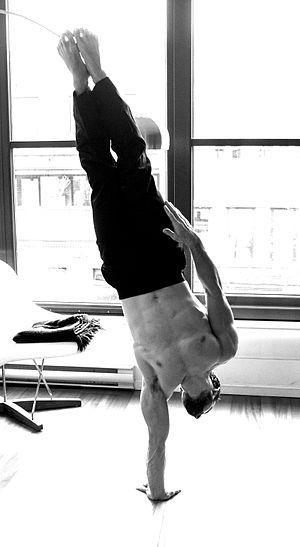
Le breakdance, également appelé break dance, break, breaking, breakdancing, b-boying — terme privilégié aux États-Unis — est un style de danse développé à New York dans les années 1970, caractérisé par ses mouvements de corps saccadés, son aspect acrobatique et ses figures au sol. Un danseur de breakdance est appelé breakdancer, Bboy ou b-boy, Bgirl ou b-girl.